Skarżyński

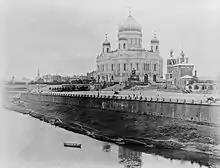
Russian Lieutenant Nikolai Petrovich Skarzhinsky and Commander Viktor Petrovich Skarzhinsky were immortalized on marble plaques on the walls of the old Cathedral of Christ the Savior in Moscow.

The Skarżyńskis also owned land in Kherson Governorate, Ukraine. A branch of the Skarzhinsky family owned the county of Elisavetgrad uezd in the Kherson Governorate of the Russian Empire until 1909. Trikraty, Ukraine was originally named Velyka Skarzhynka in honor of noble Viktor Petrovich Skarzhinsky. The Skarzhynskis also had branches in Poltava, Chernihiv, Odessa, Kiev, Mykolaiv, Cherkasy, and along the Dnieper in many villiages. Another branch of the family was established in Khmelnytskyi, Ukraine. The family has also had a strong